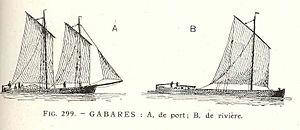
Gabares
La gabare ou gabarre est un type de bateau traditionnel destiné au transport de marchandises. Deux types de navires sont désignés par ce mot : les gabares fluviales et les gabares maritimes.